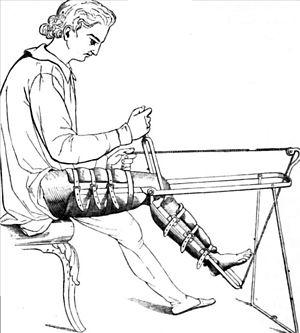
Une rupture de ligament croisé, ou déchirure de ligament croisé, est une rupture complète ou partielle de l'un ou des deux LC d'un genou. Dans la plupart des cas, c'est le ligament croisé antérieur qui est concerné. La cause d'une rupture de LC est le dépassement de la limite de la tension maximale du ligament.